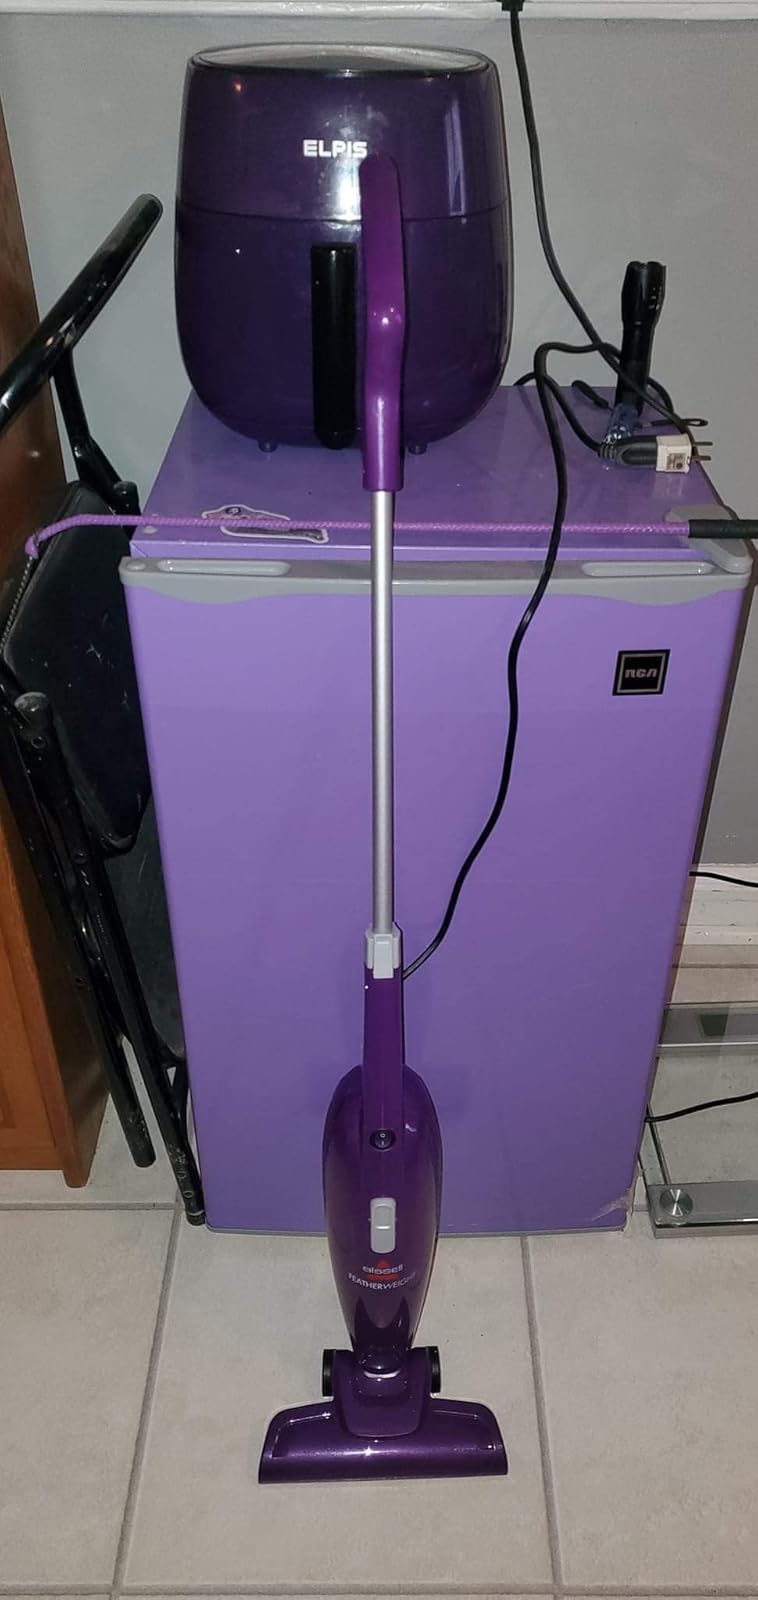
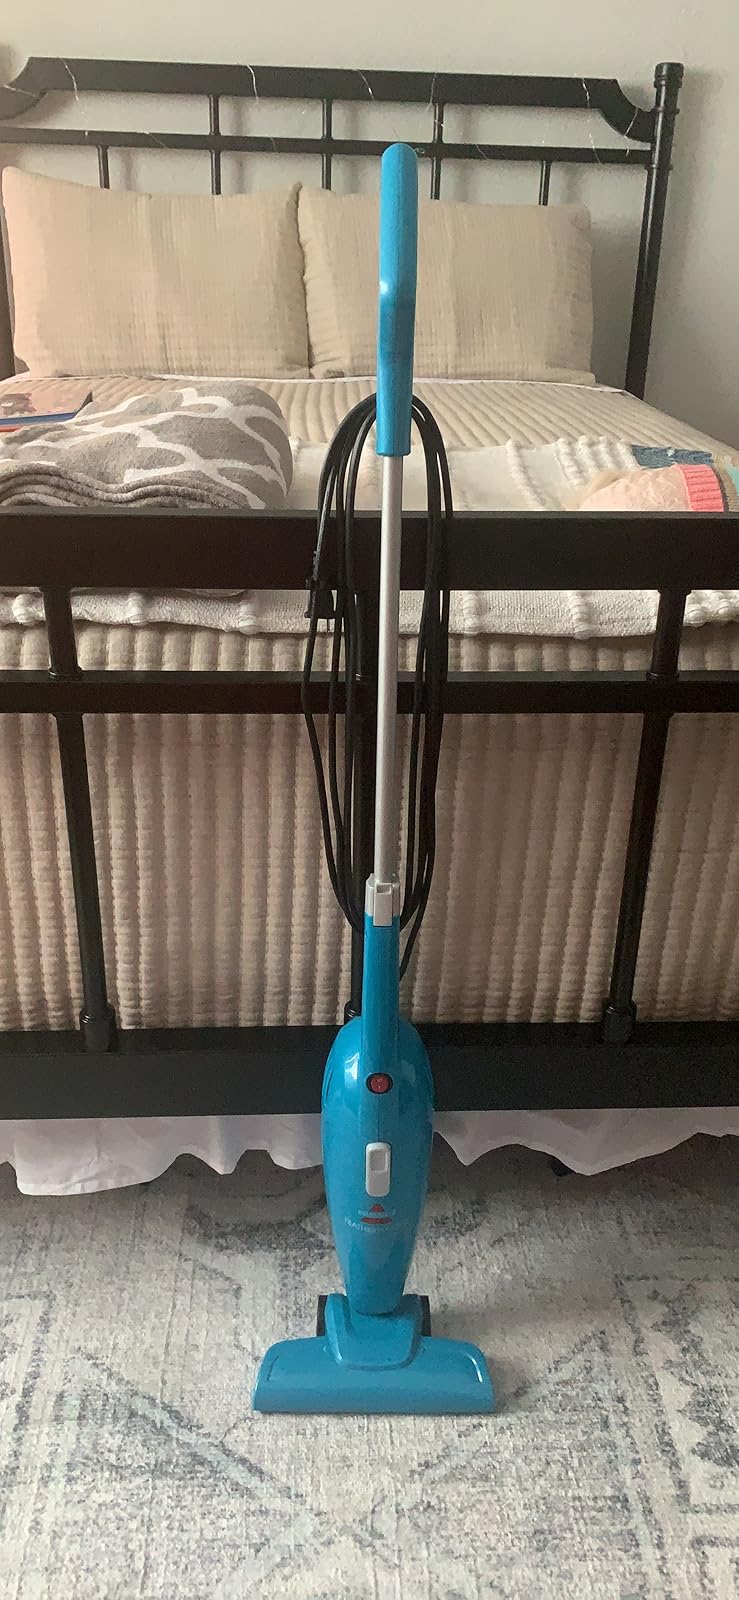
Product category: items_vacuum
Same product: no